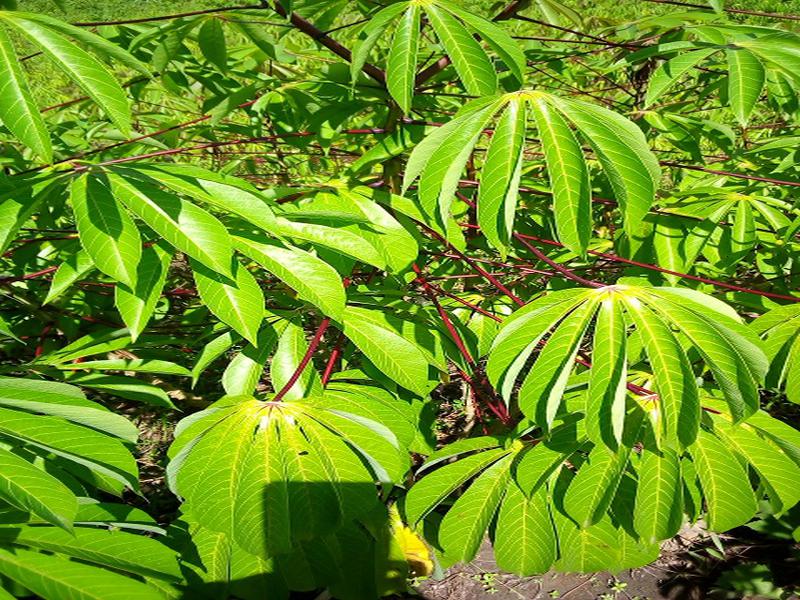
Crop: cassava
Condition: healthy